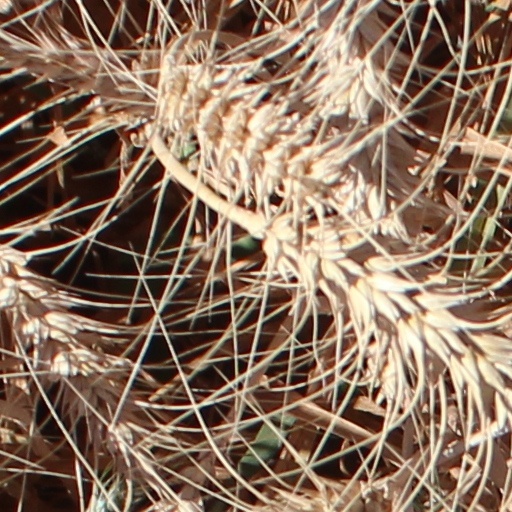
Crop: wheat